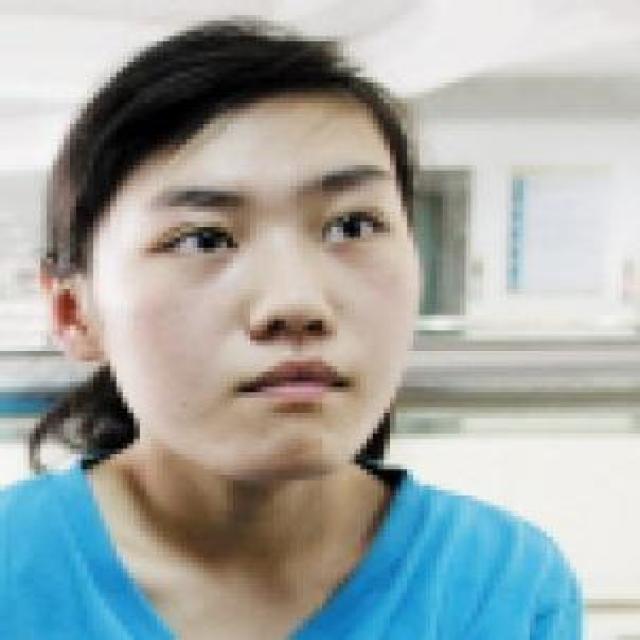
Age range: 13-20